Madeleine Mouton

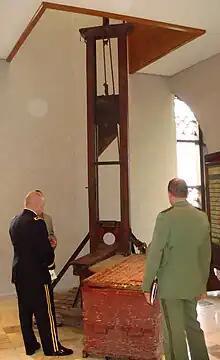
The guillotine used to execute Madeleine Mouton

On April 10, 1948, Madeleine Mouton was executed at 5:17 AM in the inner courtyard of the Sidi Bel Abbès prison. On the previous day, executioner Maurice Meyssonnier and his assistant André Berger met with her, posing as contractors who had come to measure her cell in order to repaint it. They gave their civilian clothes to the head warden, telling him that they would return early the next morning. That same evening, the warden gave Mouton her clothes to put on for the next day's outing.